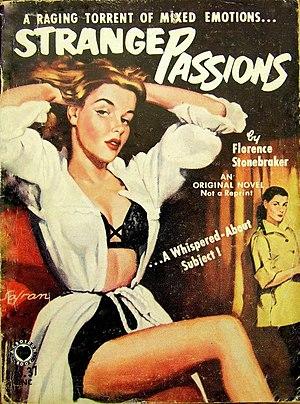
Cover of ""Strange Passions"" par Florence Stonebraker. Illustration par Bernard Safran."
Florence Stonebraker, née en 1896 et décédée en 1977 était un écrivain américain.
Bernard Safran, né en 1924 et décédé en 1995, est un peintre et illustrateur américain. Il est notamment l'auteur de nombreuses couvertures de Time Magazine.